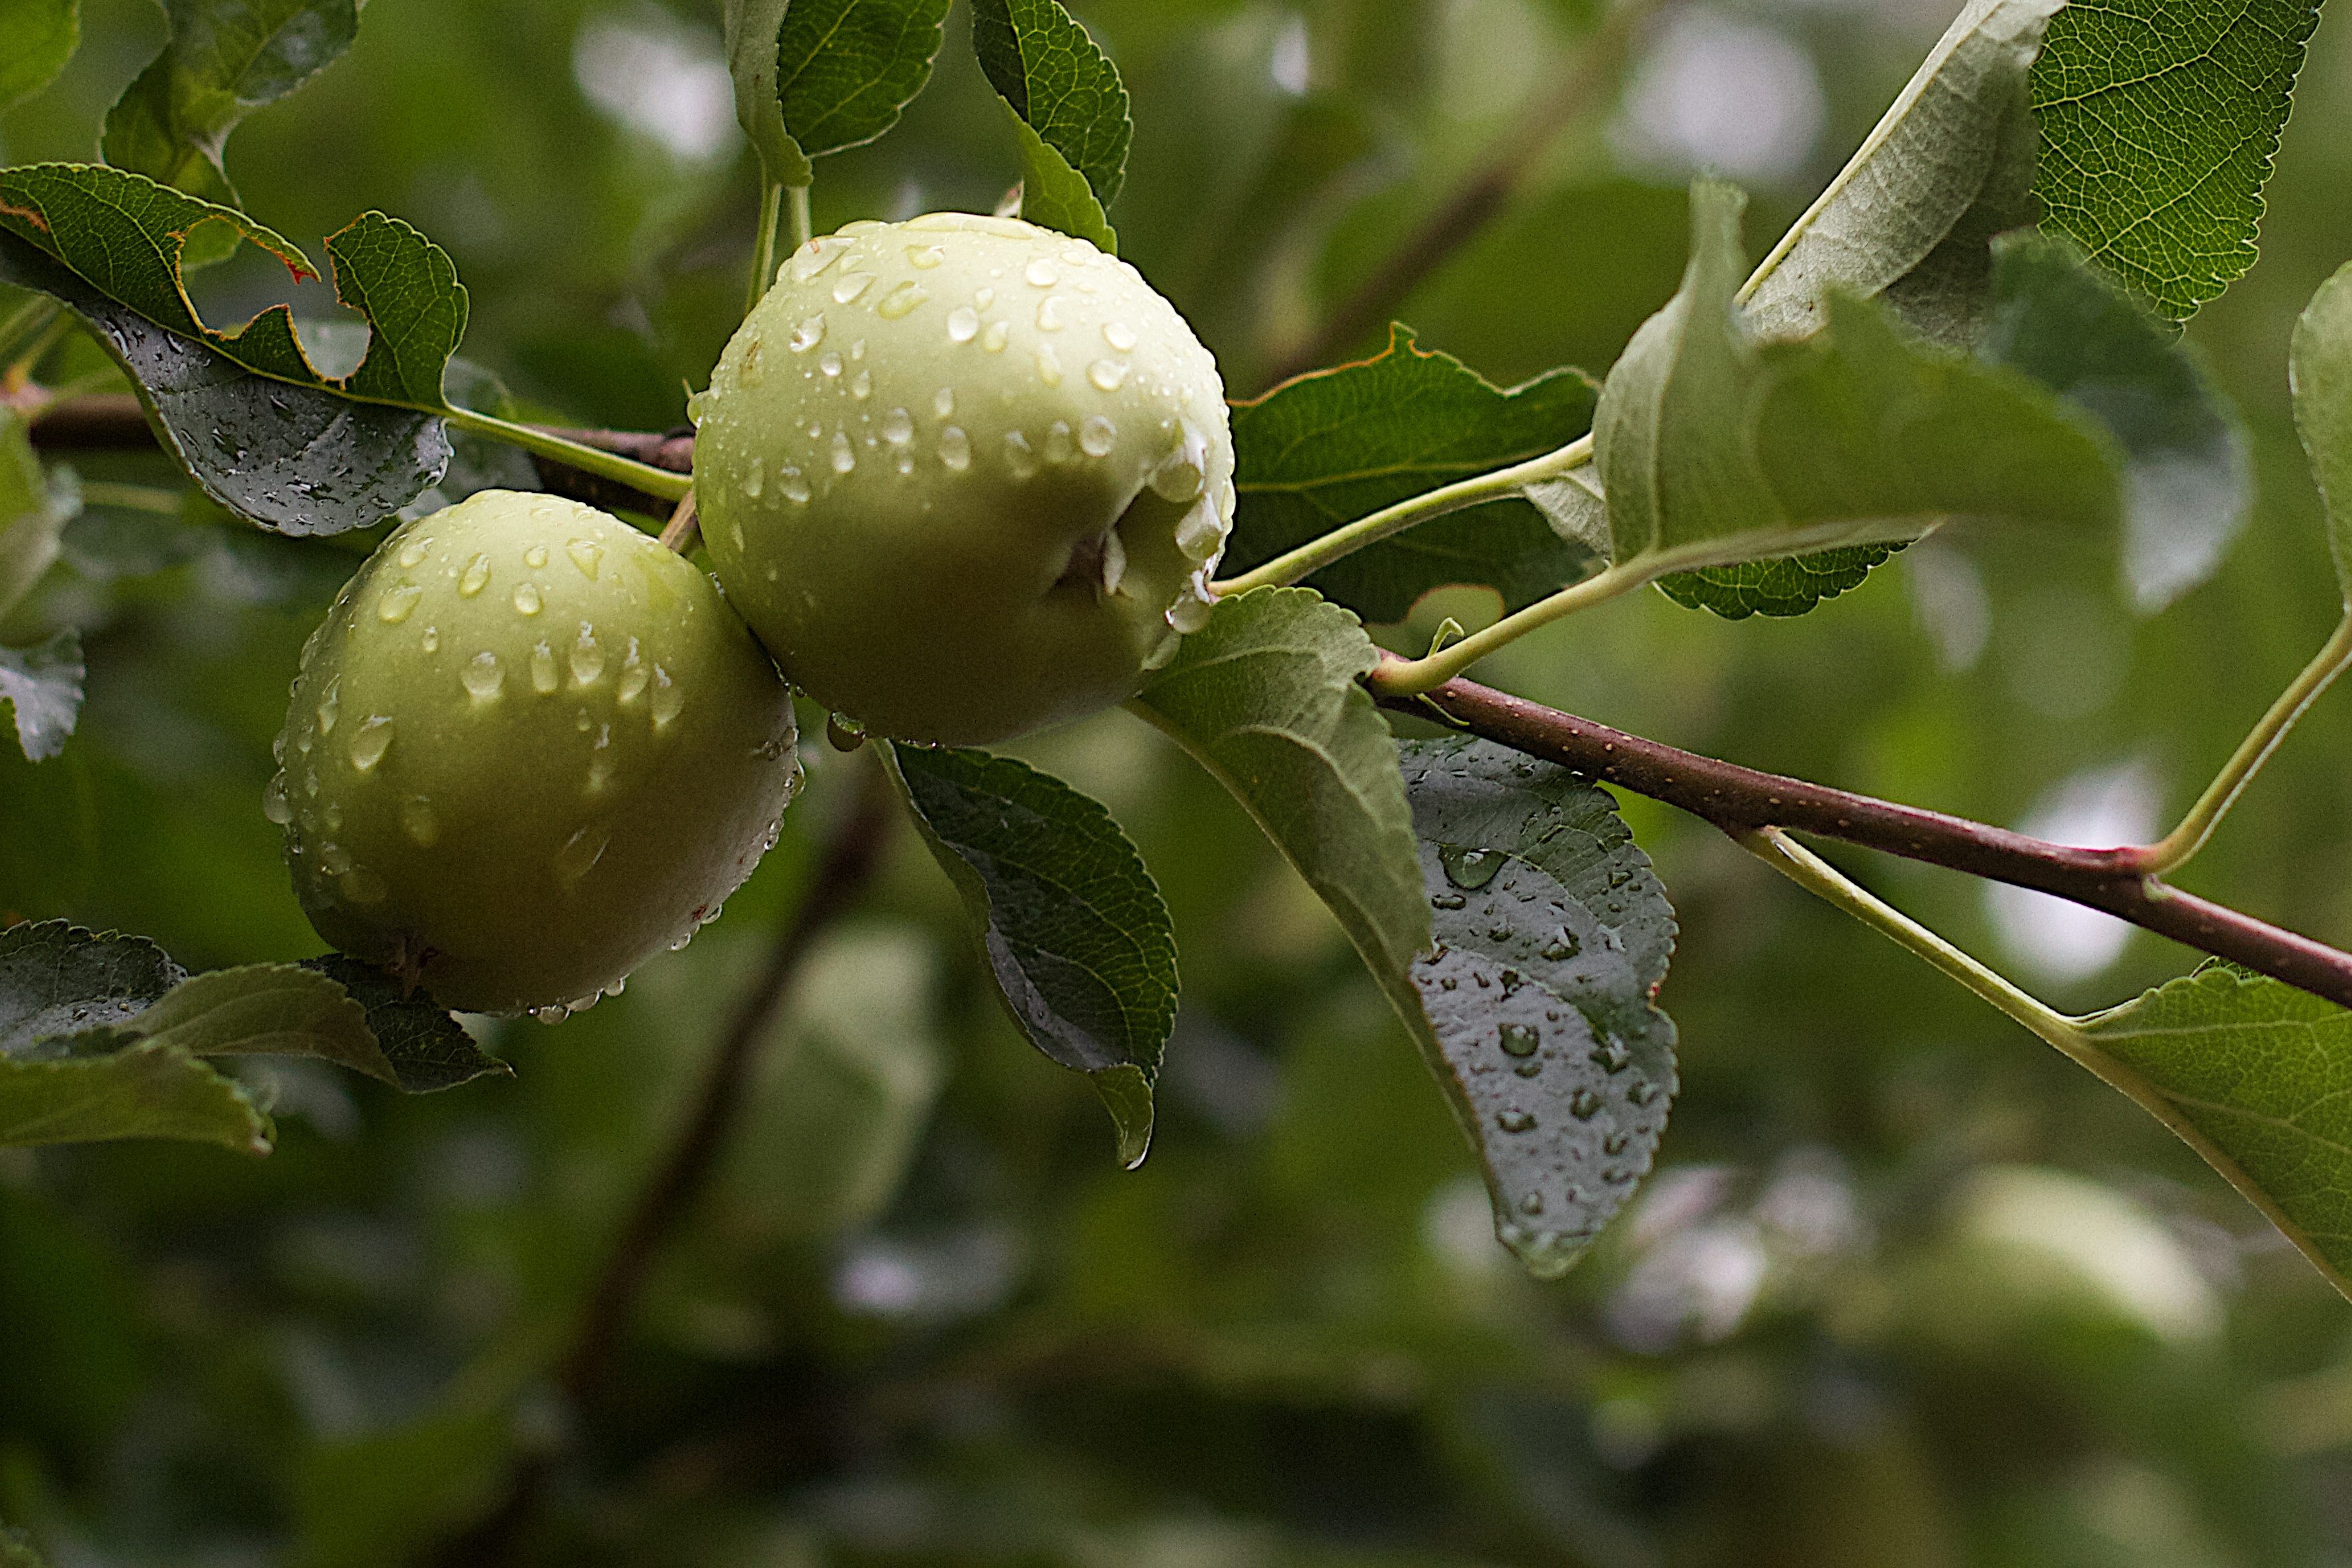
apple, tree, nature, branch, blossom, plant, fruit, leaf, flower, food, green, produce, evergreen, botany, flora, shrub, macro photography, flowering plant, rose family, woody plant, land plant